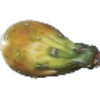
Label: cactus_fruit